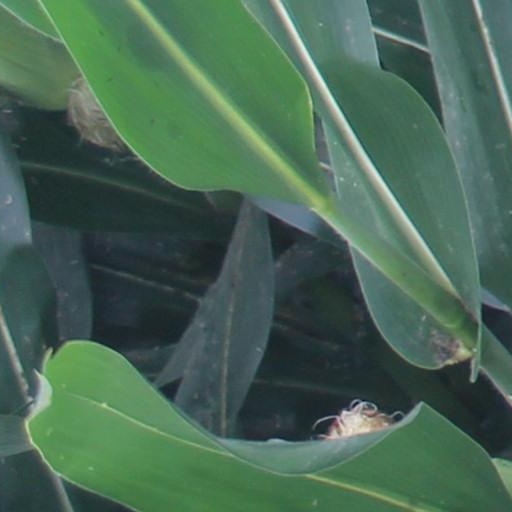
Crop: maize; corn